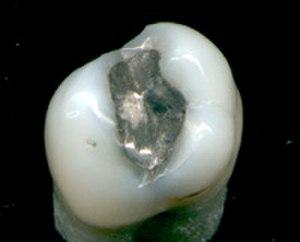
L’odontologie conservatrice est la partie de la dentisterie qui s'occupe de soigner les dents, en éliminant le moins possible de matière dentaire saine.
L’histoire de la médecine dentaire est une partie de l'histoire de la médecine, et l'étude des développements historiques de la médecine dentaire, y compris des biographies des personnes qui ont influencé la médecine dentaire de leur temps. Cette histoire s'étend très loin dans le passé. Ainsi, au Danemark, la preuve de l'ouverture d'une molaire remonte au néolithique. Le traitement conservatoire des dents chez les anciens paysans du Pakistan a pu être prouvé dans l'intervalle de 7 000 à 5 500 ans av. J.C, et ce avec l'intention de « réparer » les dents, et éventuellement même de combler les cavités. Depuis les Sumériens, on a cru jusqu'aux temps modernes qu'un ver dans la dent était responsable de la carie. Les premiers travaux sur la technique dentaire ont été faits au milieu du Iᵉʳ millénaire av. J.-C. par les Étrusques et les Phéniciens. L'influence des savants romains et grecs a été déterminante au Moyen Âge tant dans le monde chrétien que dans le monde arabe.